Samara embankment

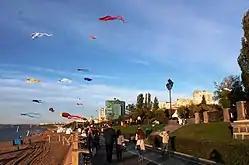
Samara embankment

The Samara embankment ("; Samarskaya naberezhnaya") is a 5 km long pedestrianized street along the left bank of the Volga river in Central Samara, Russia. It spans between Lesnaya Street and Samara river port.